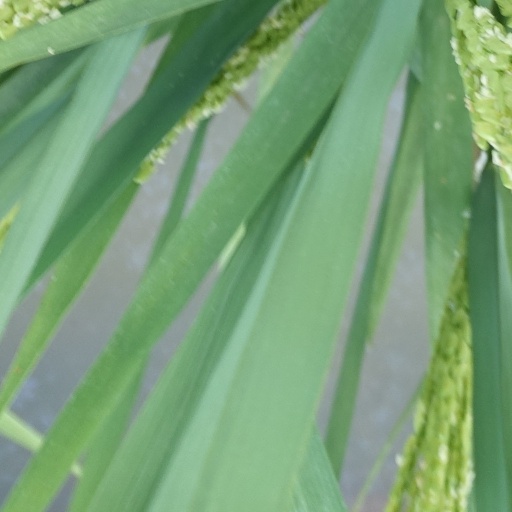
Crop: rice